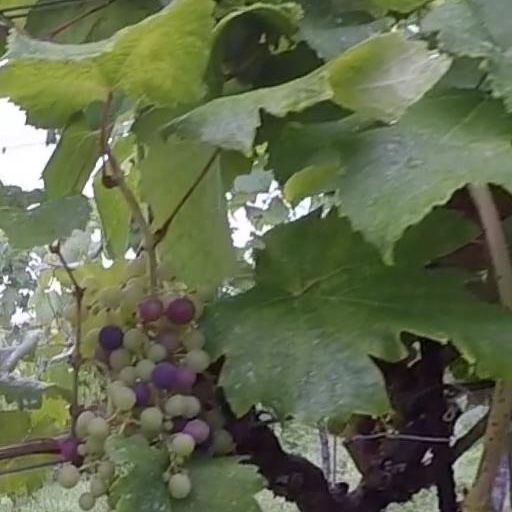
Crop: grape